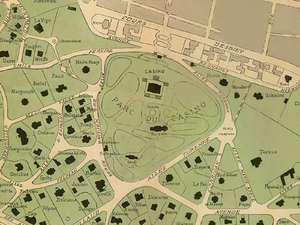
L'ancien casino Mauresque d'Arcachon fut édifié en 1863 par l'architecte Paul Régnauld.